Lucilia bufonivora

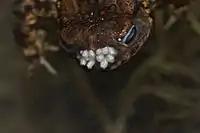
Toad underwater with Larvae of lucillia bufonivora, the nostrils of the toad have already been destroyed by the larvae.

Alternatively, the eggs may be laid in wounds and eat the hosts flesh. When the toad has died and the larvae have totally consumed its tissues and finished their development, they make their way into the soil and pupate. The larvae are sensitive to temperature and only thrive between 14 °C and 29 °C. If they are cooled below this range they will stop feeding and attempt to leave the host and bury themselves shallowly in the soil to hibernate.